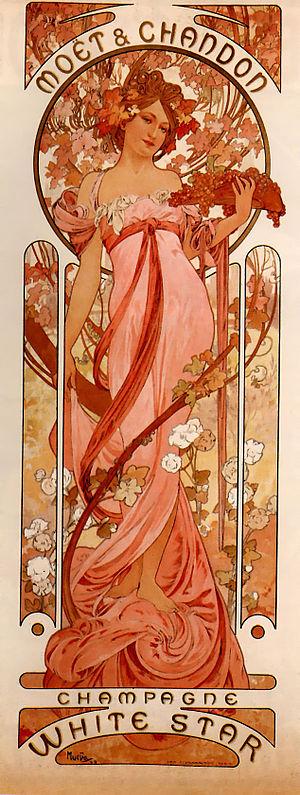
Le champagne, également appelé vin de Champagne, est un vin effervescent français protégé par une appellation d'origine contrôlée dont la réglementation a nécessité plusieurs siècles de gestation. Son nom vient de la Champagne, une région du nord-est de la France. La délimitation géographique, les cépages, les rendements et l'ensemble de l'élaboration du champagne sont les principales spécificités de l'appellation.